Jimmy Means Racing

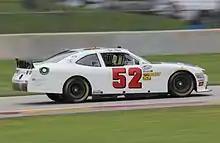
Joey Gase at Road America in 2014

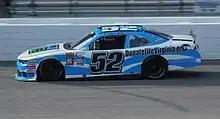
Gase at Richmond in April 2016

In 2014, Gase again served as the team's primary driver with a high finish of 11th at Talladega. Sponsors included Donate Life, DB Sales Company, and ASC.